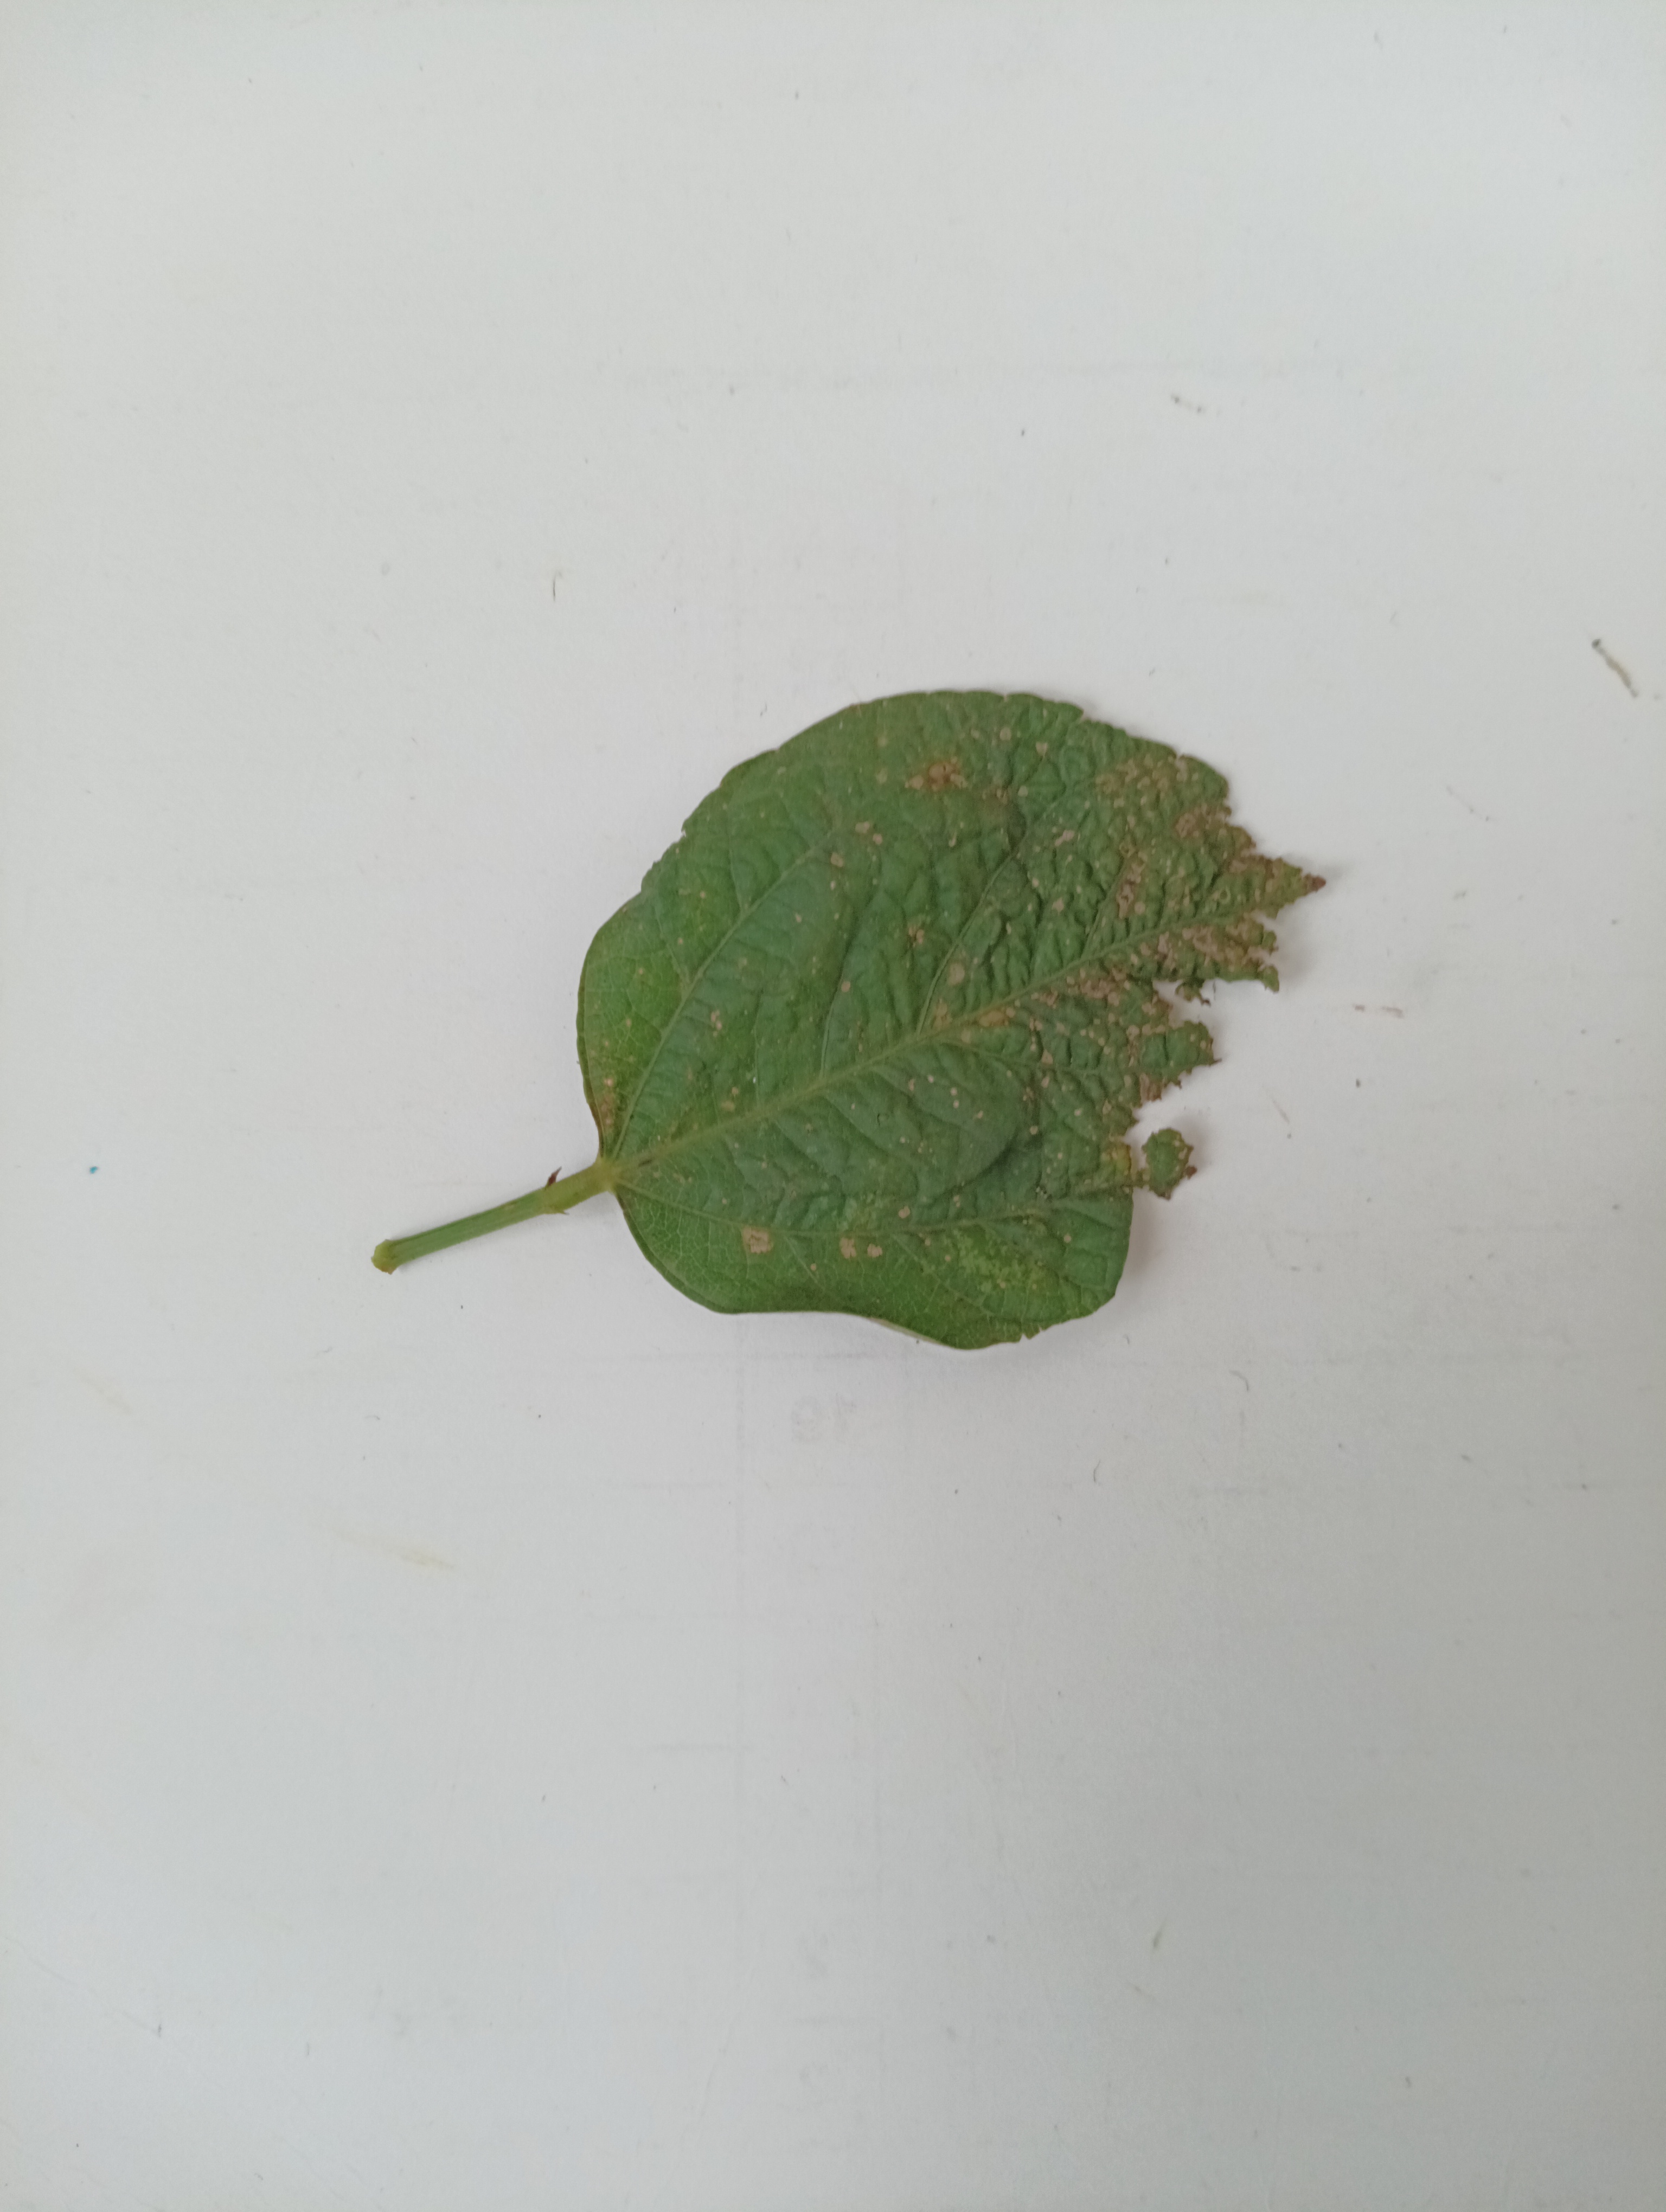
Label: Bacterial leaf Blight